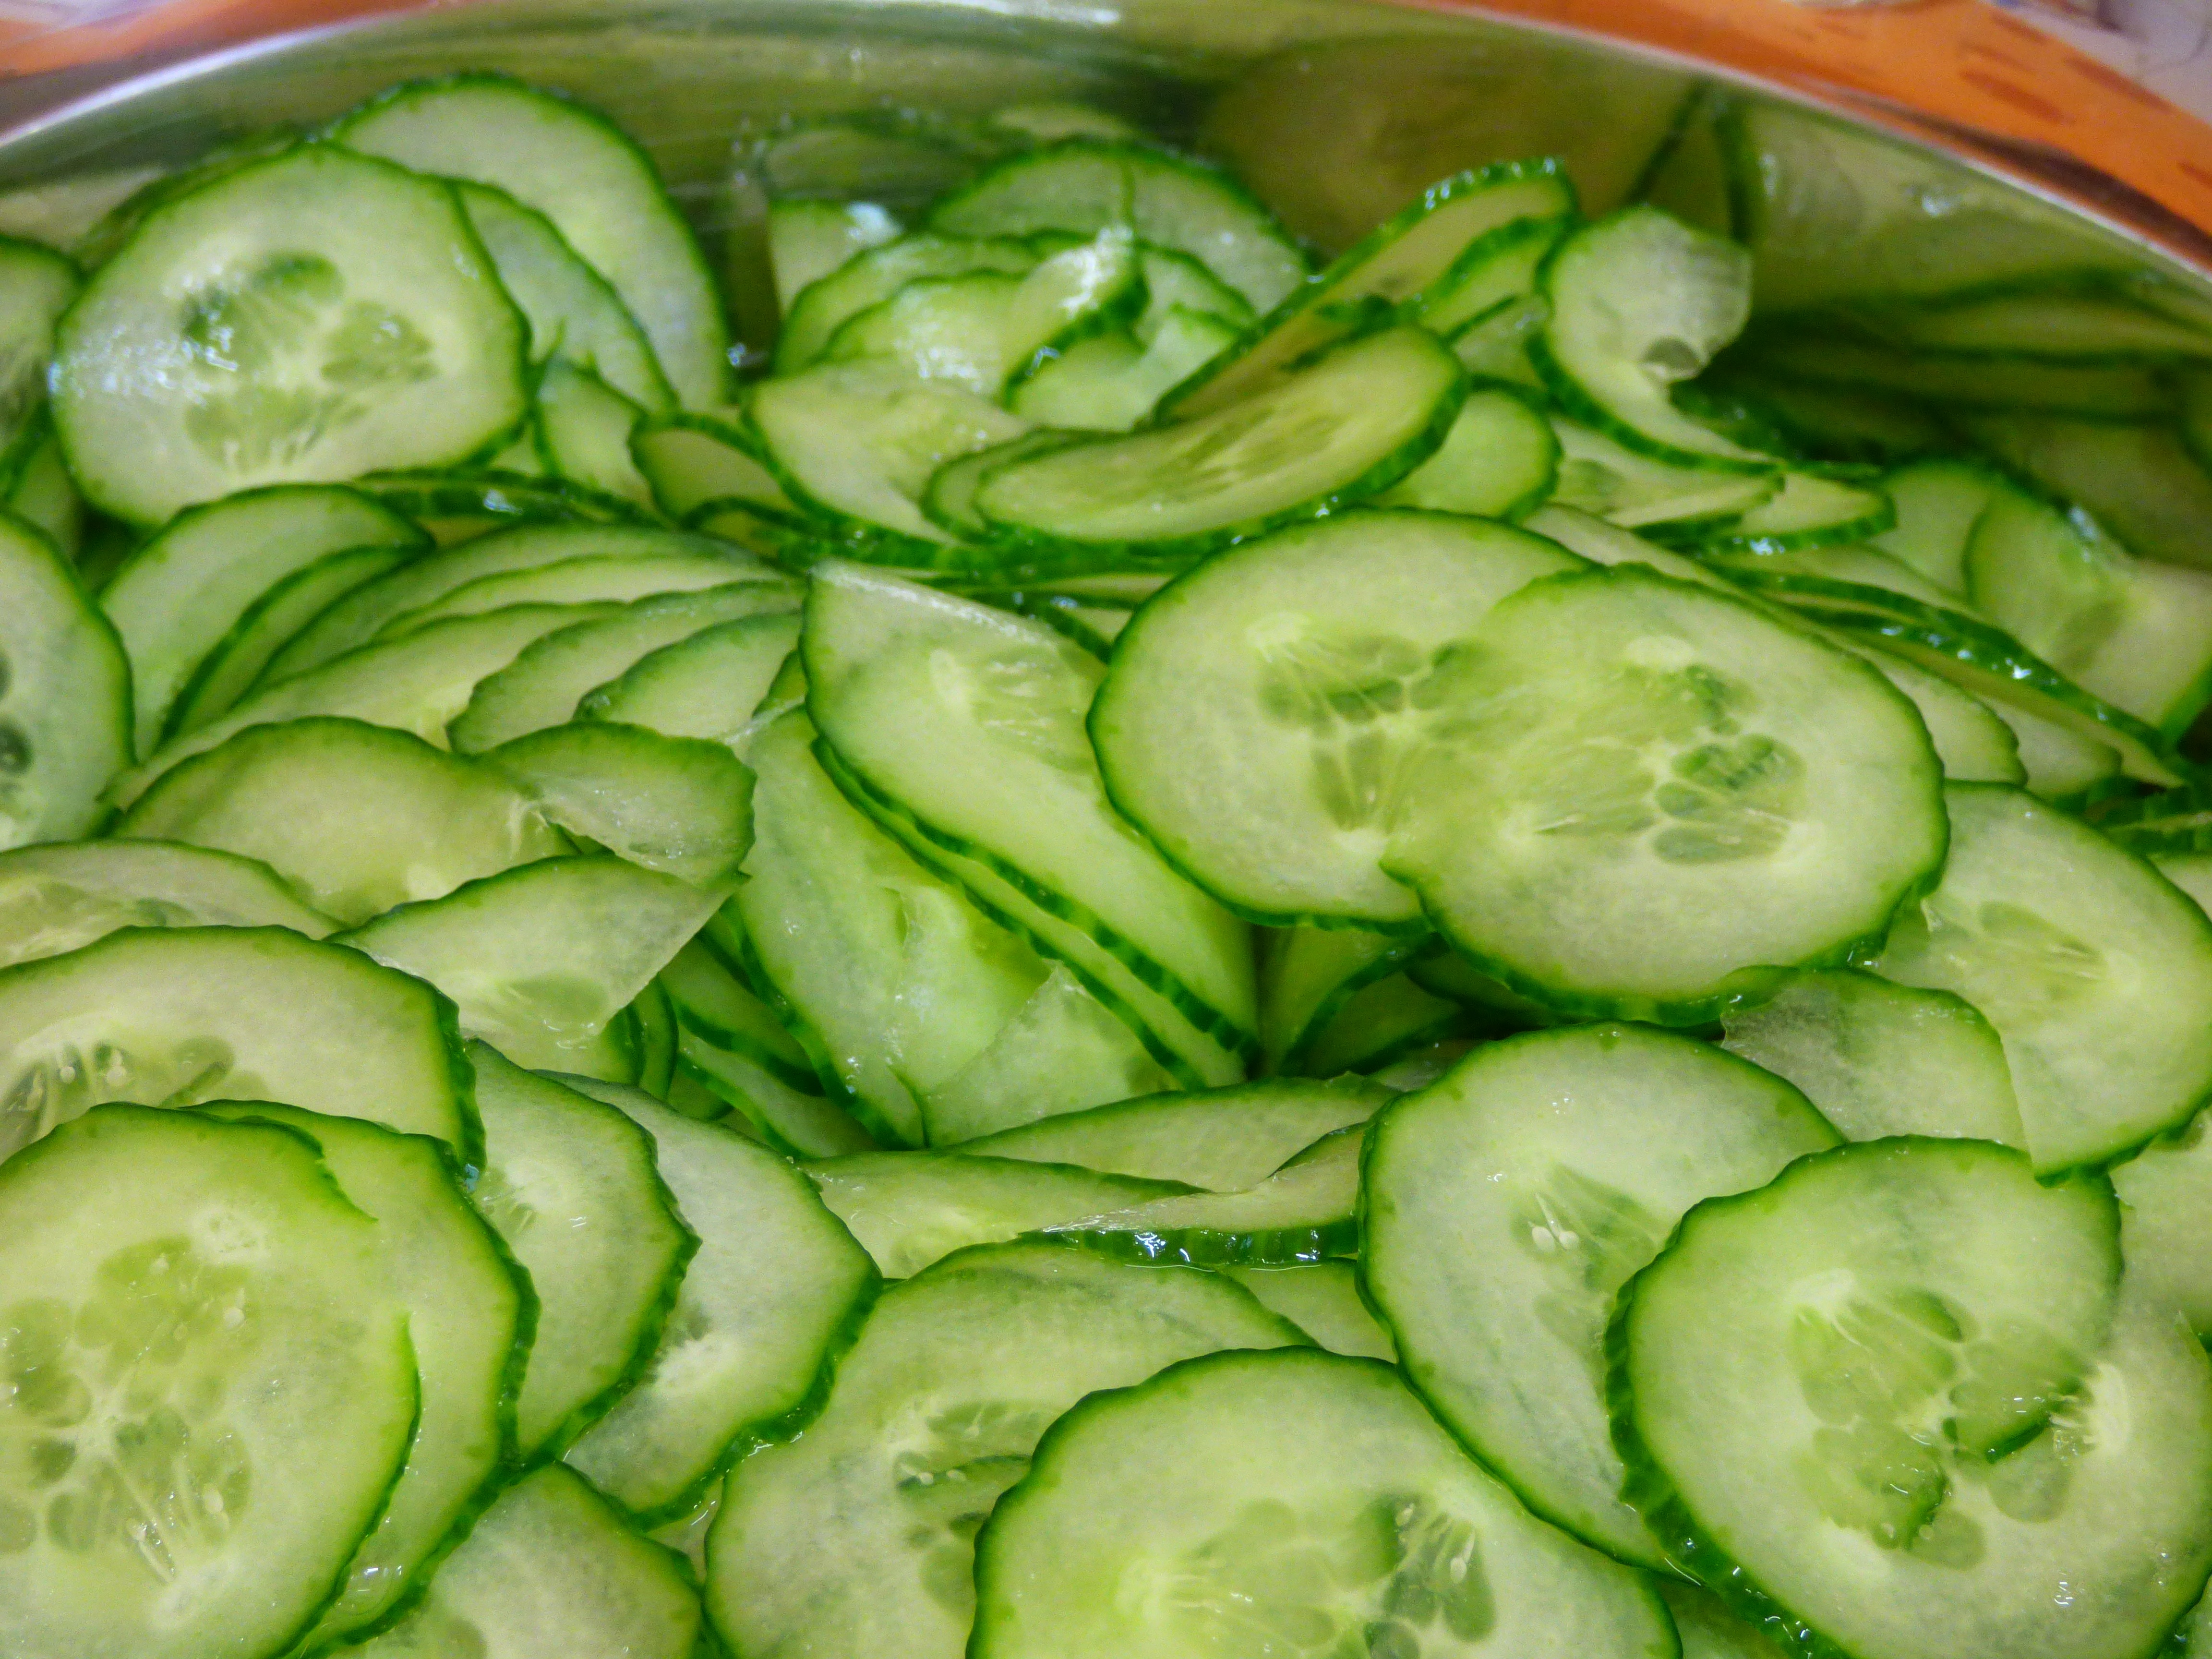
plant, texture, dish, food, salad, green, produce, vegetable, healthy, eat, delicious, gourd, eco, vegetables, cucumber, vegetarian, zucchini, vitamins, frisch, cucurbita, bio, discs, flowering plant, land plant, cucumber gourd and melon family, summer squash